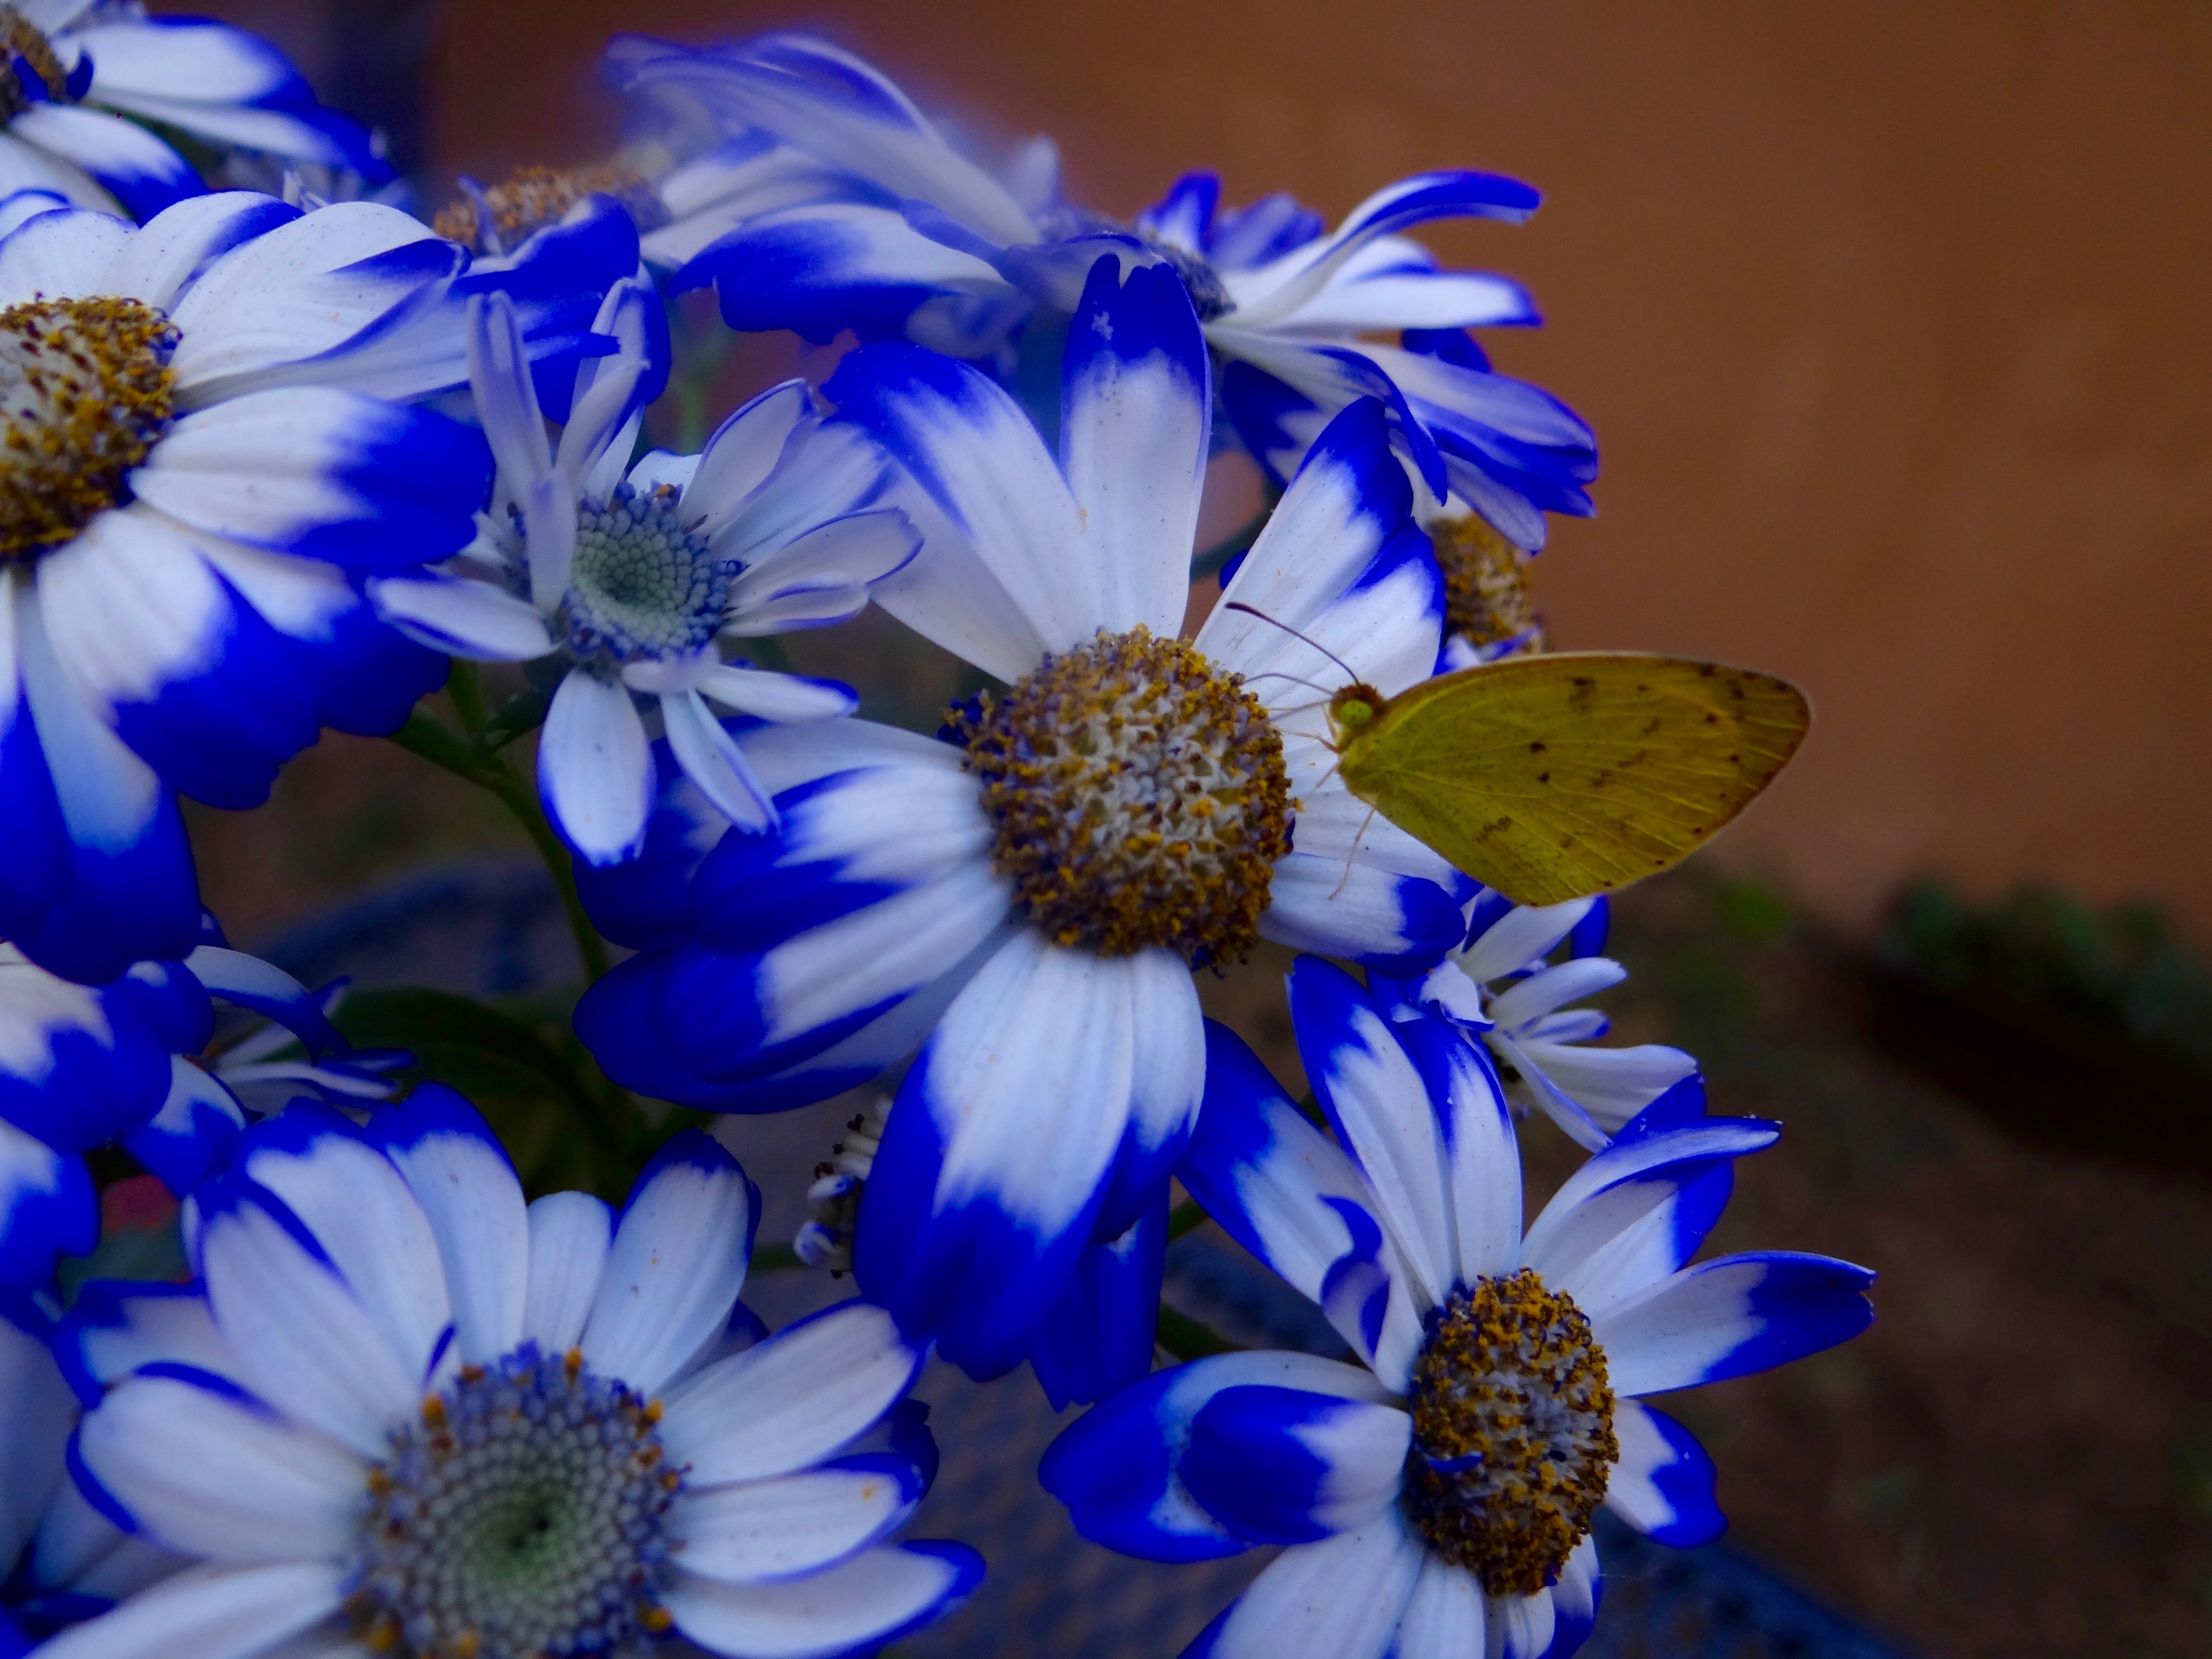
nature, blossom, plant, flower, petal, spring, botany, blue, butterfly, garden, flora, wildflower, flowers, close up, margaritas, macro photography, flowering plant, daisy family, land plant